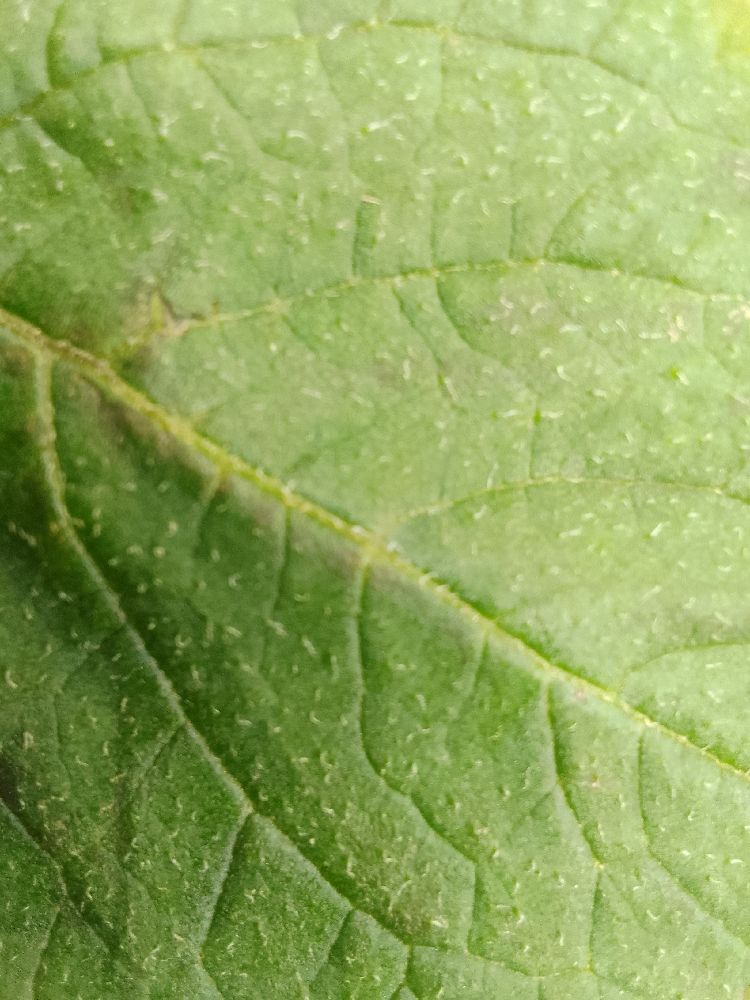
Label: Healthy